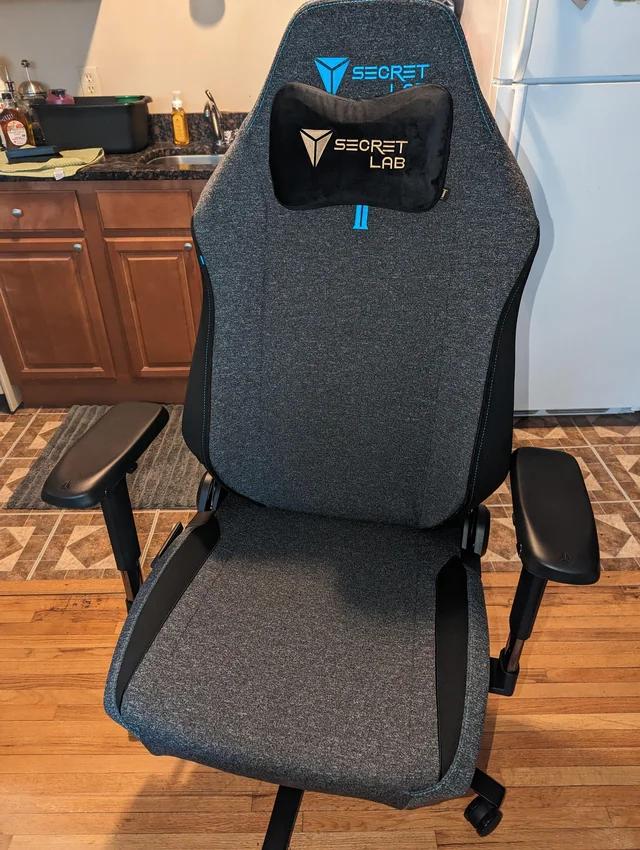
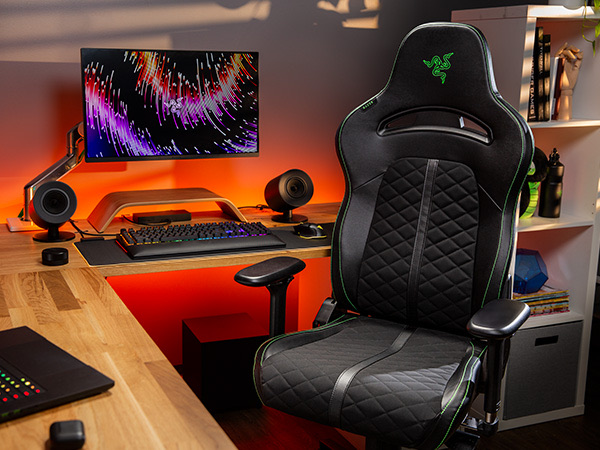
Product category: items_chair
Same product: no